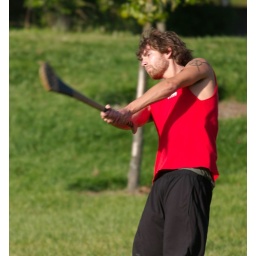
Student in red shirt practicing hurling hitting ball 3